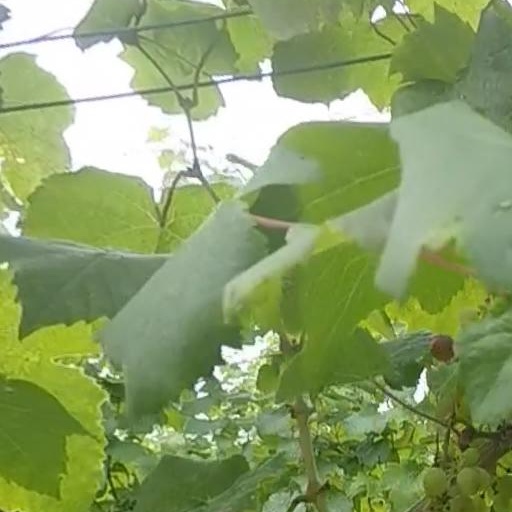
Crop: grape